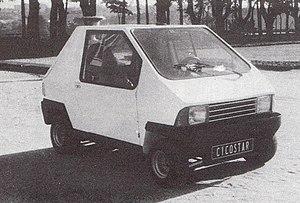
CICOSTAR